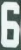
Number: 6